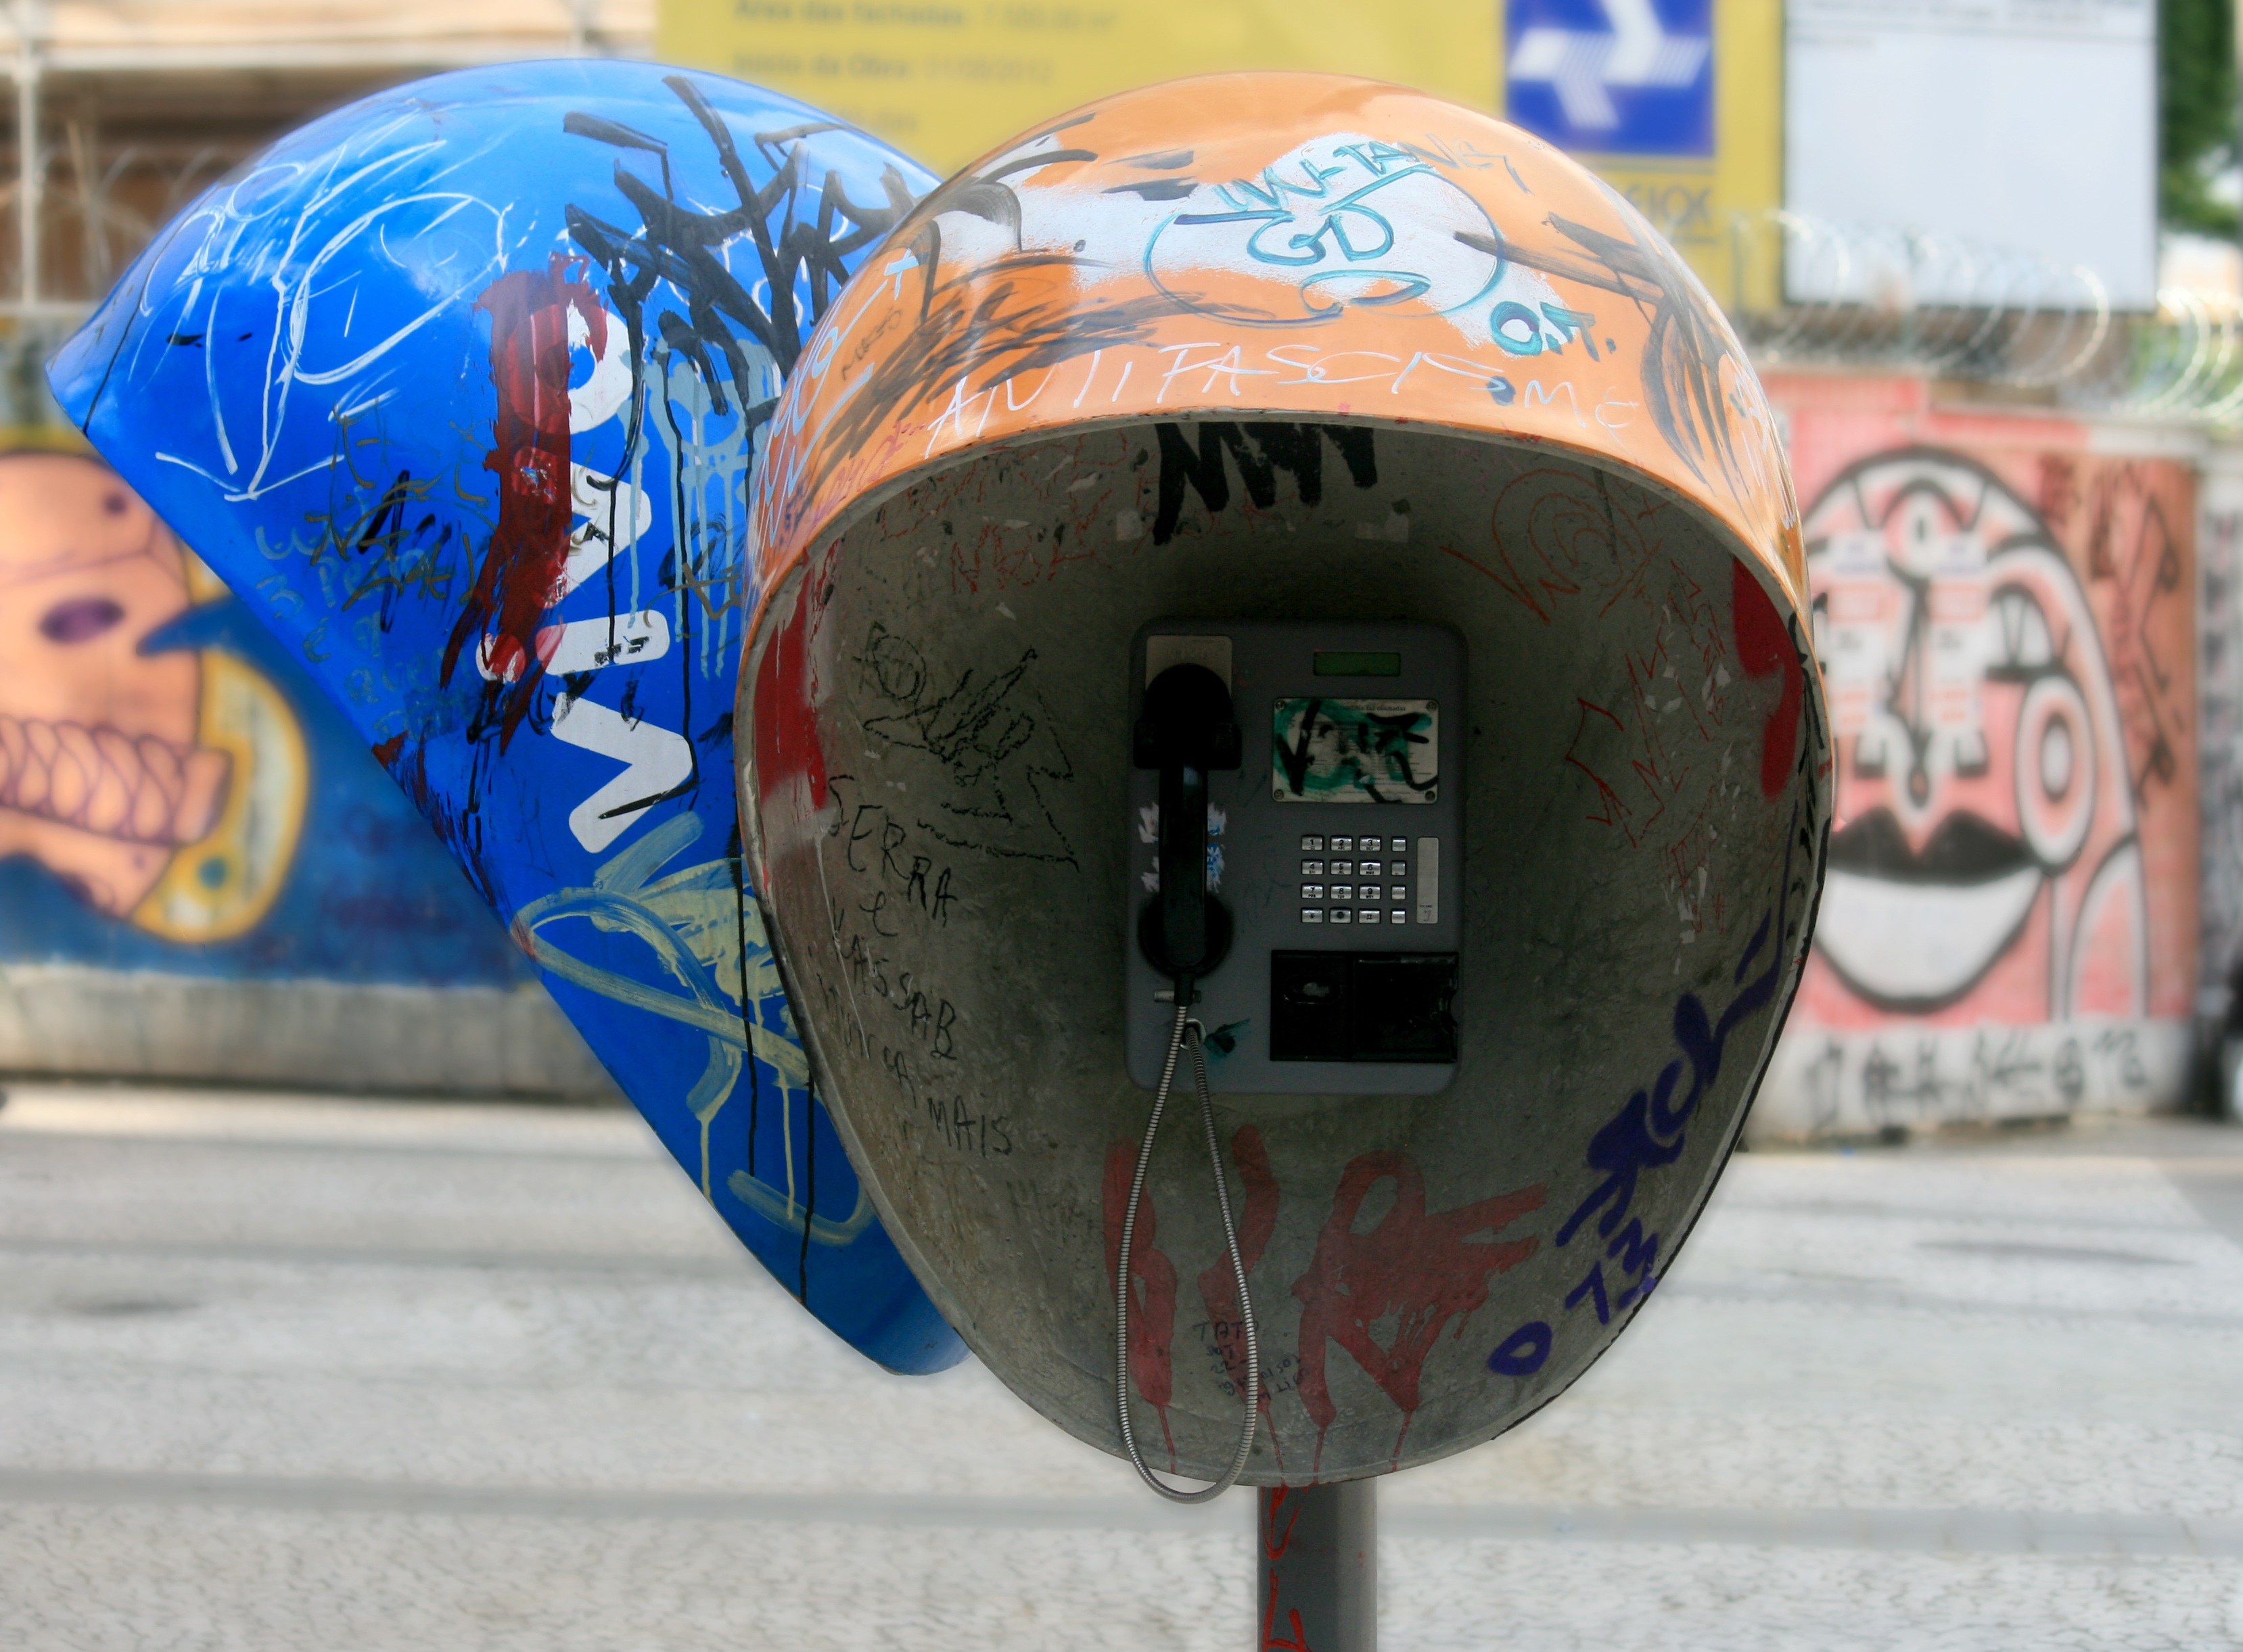
blue, sports equipment, ball, bicycle racing